Classical antiquity

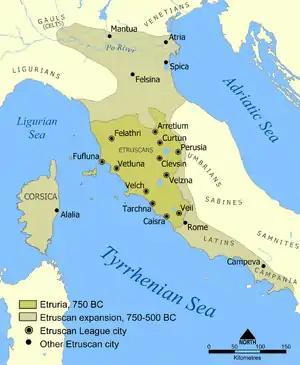
Etruscan civilization in north of Italy, 800 BC.

The Etruscans had established political control in the region by the late 7th-century BC, forming the aristocratic and monarchial elite. The Etruscans apparently lost power in the area by the late 6th-century BC, and at this time, the Italic tribes reinvented their government by creating republics, with greater restraints on the ability of individual rulers to exercise power.